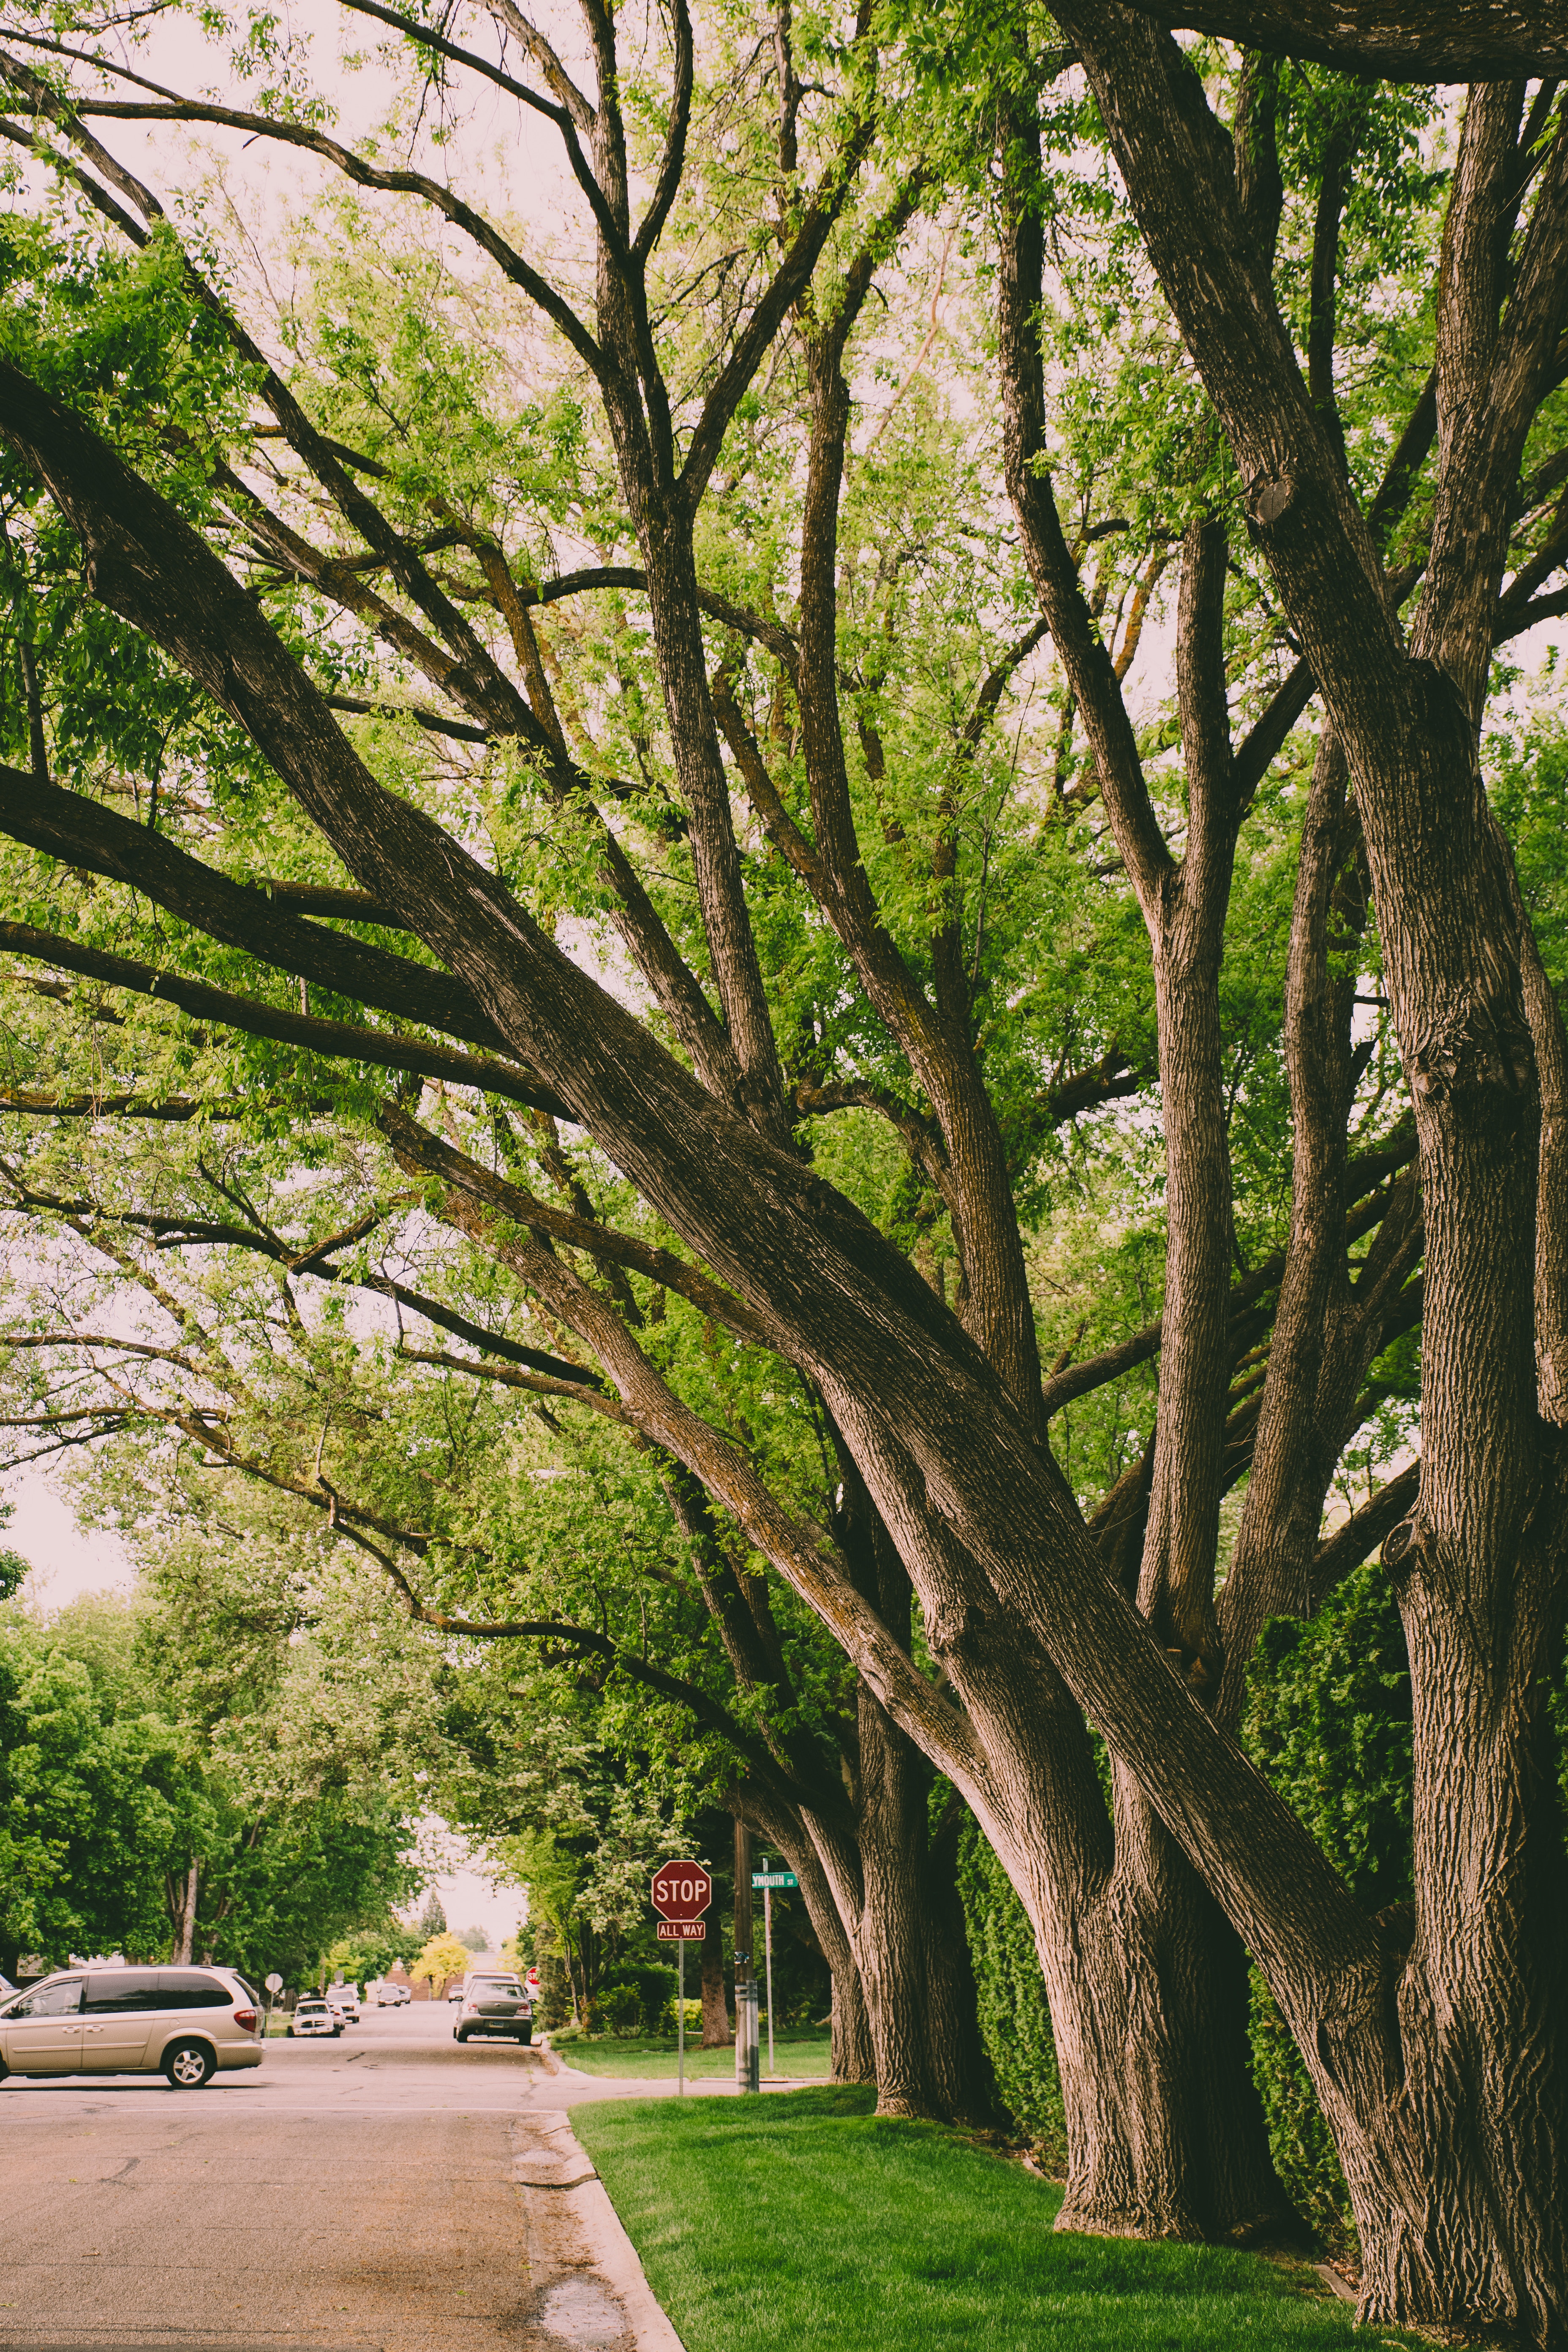
tree, branch, woody plant, green, vegetation, plant, grass, road, spring, botany, trunk, leaf, infrastructure, park, plane, plant stem, lane, landscape, sidewalk, walkway, street, plantation, road surface, grove, deciduous, shade, woodland, Tints and shades, nonbuilding structure, city, twig, flower, oak